Bonaventure Giffard

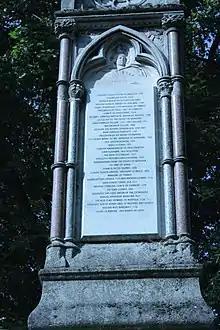
Giffard's name listed on the south face of the Burdett-Coutts memorial

Bonaventure Giffard (1642–1734) was an English Catholic prelate who served as the Vicar Apostolic of the Midland District of England from 1687 to 1703 and Vicar Apostolic of the London District from 1703 to 1734.